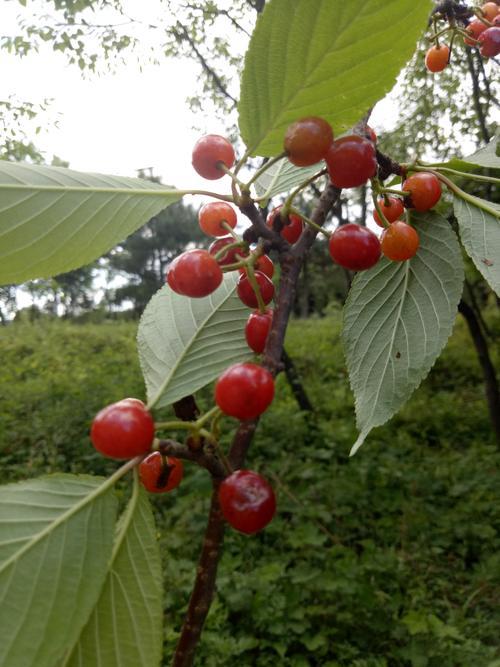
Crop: cherry
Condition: healthy